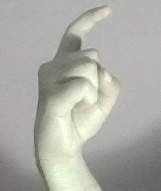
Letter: ra